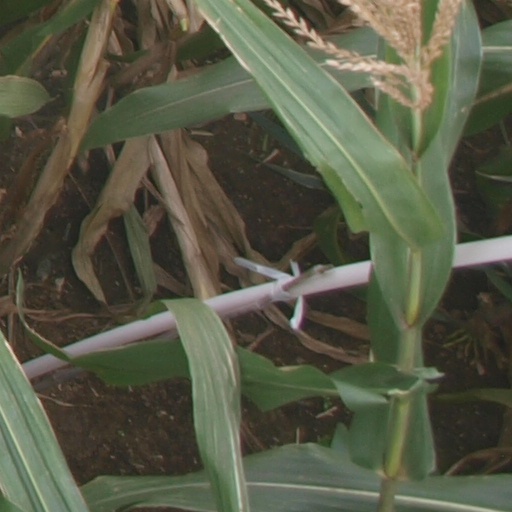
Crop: maize; corn